William Whitshed

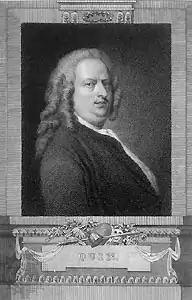
James Quin, the leading actor, who was Whitshed's first cousin

Whitshed entered Middle Temple in 1694 and was called to the Irish Bar. He did not have any great reputation as a lawyer or as a politician and his rapid rise to power caused some surprise; in particular, his elevation to the office of Lord Chief Justice when he was little more than 35 years old was most unusual, if not unprecedented. Ball attributes his success to his family's wealth and political connections, and the friendship of William King, Archbishop of Dublin, who had considerable though not unlimited influence over judicial appointments. John Parnell, William's brother-in-law, probably also owed his appointment to the Bench to King's influence, as the two men had always been close.